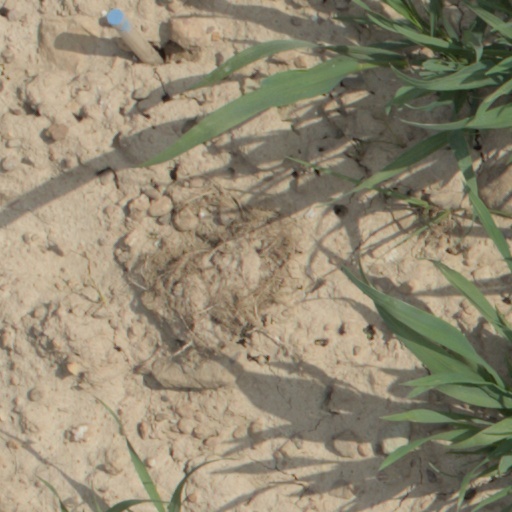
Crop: wheat